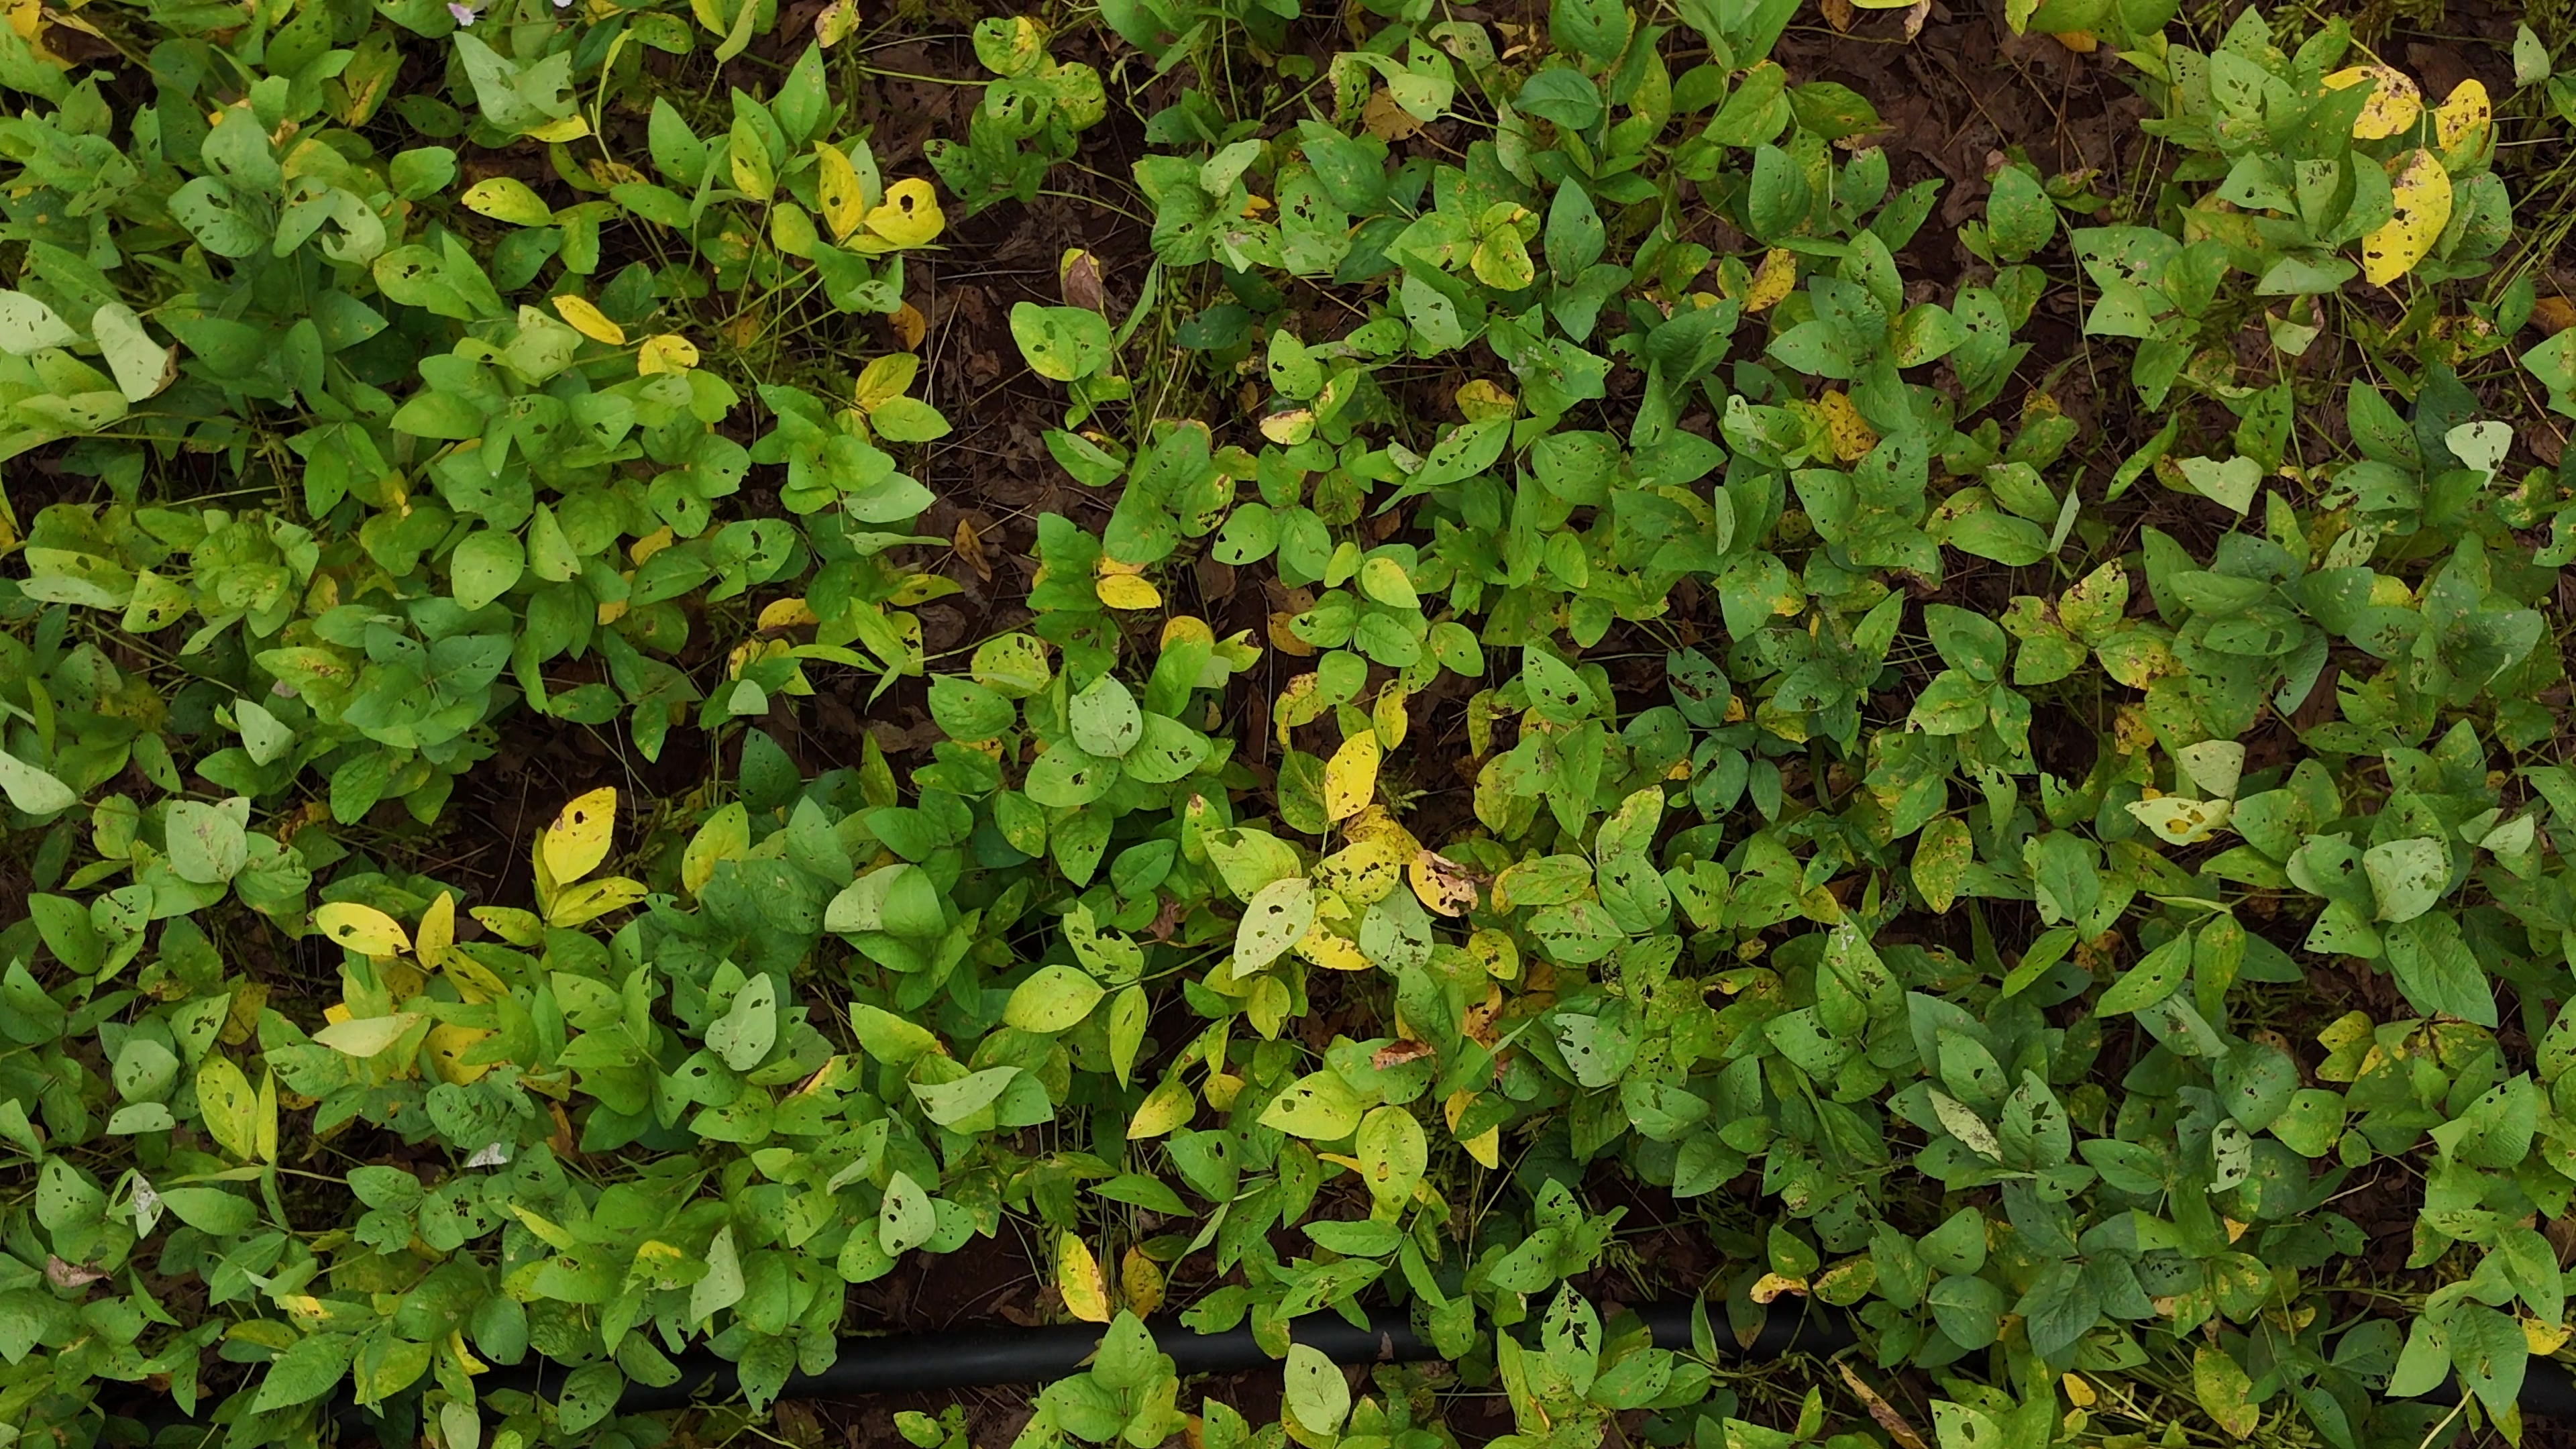
Label: Rust